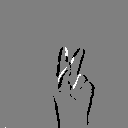
ASL letter: k